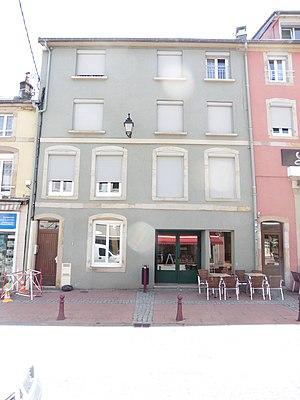
Logement de Bachelard 10 rue de la Xavée à Remiremont entre 1903 et 1905.
Gaston, Louis, Pierre Bachelard, né à Bar-sur-Aube le 27 juin 1884 et mort à Paris le 16 octobre 1962, est un philosophe français des sciences, de la poésie, de l'éducation et du temps. Il est l'un des principaux représentants de l'école française d'épistémologie historique.